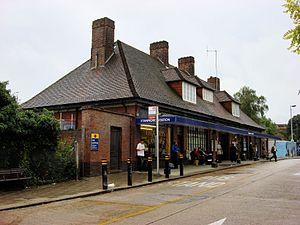
Stanmore est une station du métro de Londres.